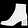
Label: Ankle boot